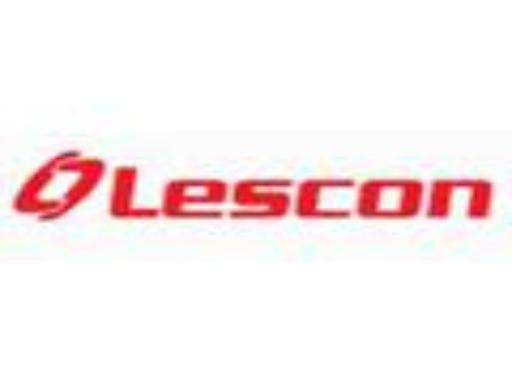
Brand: lescon
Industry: Sports